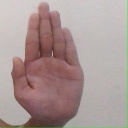
अक्षर: ध